James J. Versluis

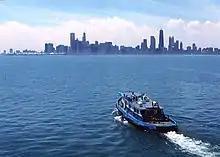
James J. Versluis with the Chicago Skyline on the horizon.

She was named after a former director of the Water Department. Although she was built to service the Water Department's facilities she mounted a water cannon capable of pumping a modest 800 gallons of water a minute.